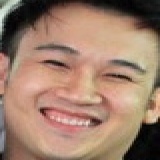
ca sĩ Dương Triệu Vũ